Composite reflectivity

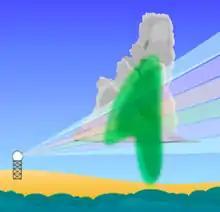
Scans at different angles by a weather radar.

A weather radar sequentially surveys a series of vertical angles over 360 degrees in azimuth. The reflectivity at each of these angles represents the rate of precipitation along a cone that rises away from the radar. Every angle can be seen on a PPI image. However, this rate varies with altitude and an individual PPI does not give a complete idea of the vertical structure of precipitation. In the United States NEXRAD network some of these angles are .5, 1.45, 2.4, and 3.35 degrees with the radar having up to 14 angles when it is in Severe Mode.